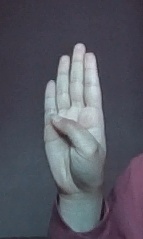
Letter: kaaf